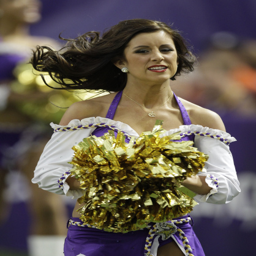
a cheerleader performs during the first half of a football game sunday .